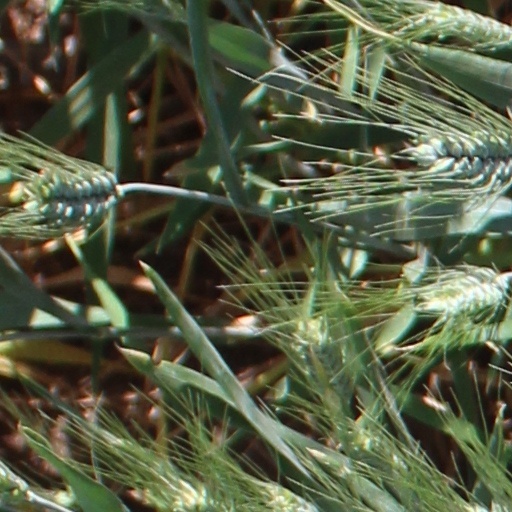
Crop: wheat